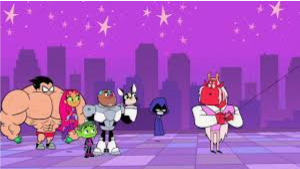
Portrait style: Cartoon Portrait